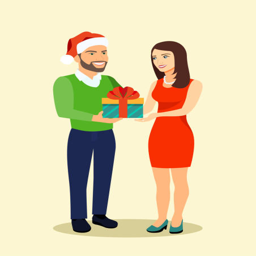
man gives a gift to a woman .